Kinpurnie Castle

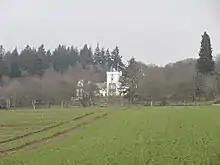
Kinpurnie Castle

Kinpurnie Castle is a stately home located west of Dundee, close to Newtyle, near Blairgowrie, Angus in Scotland.